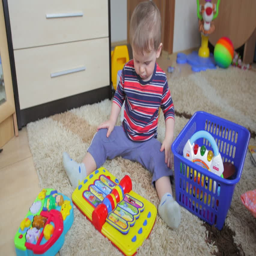
the child sits on the floor among the toys and dance